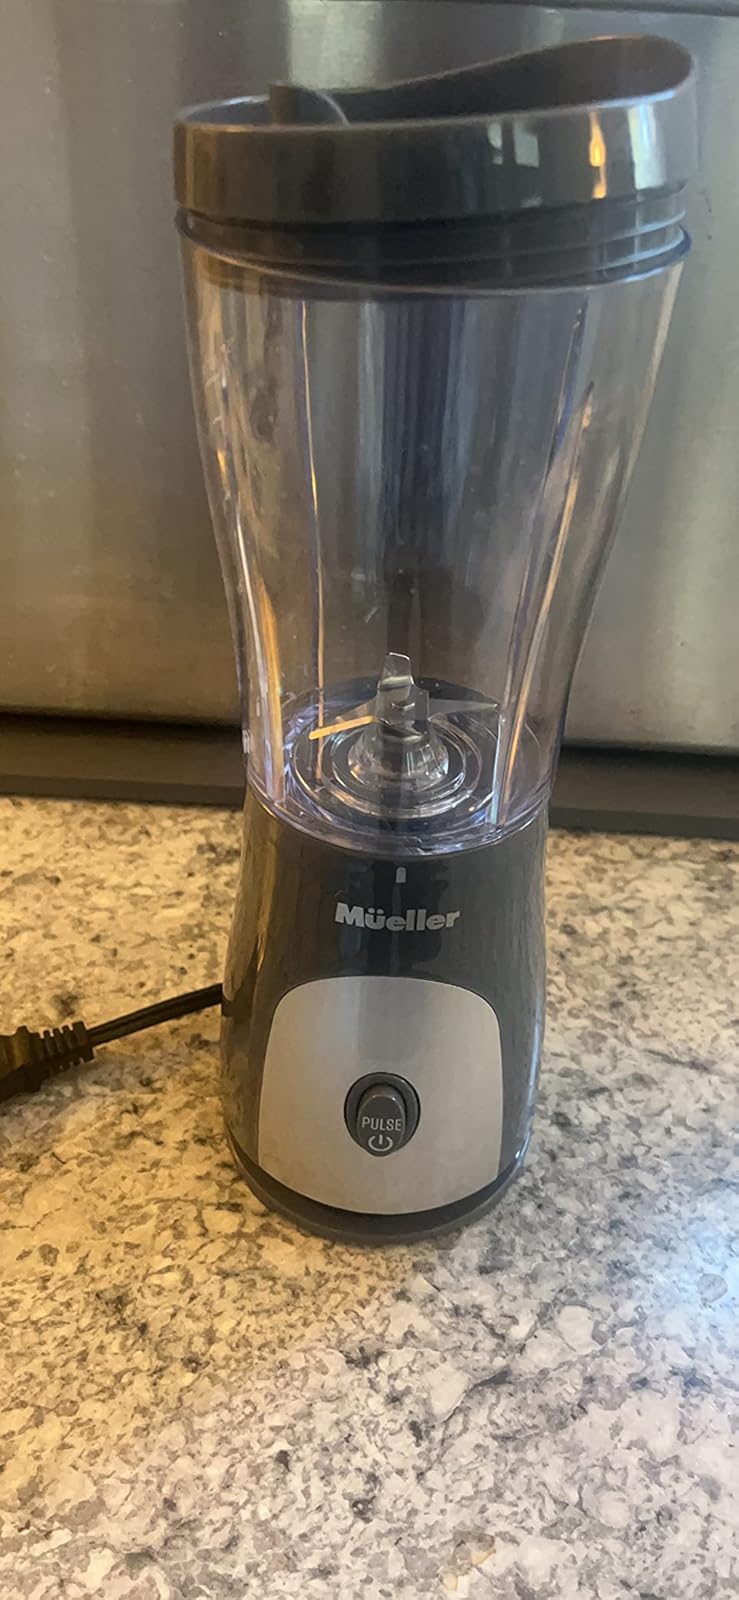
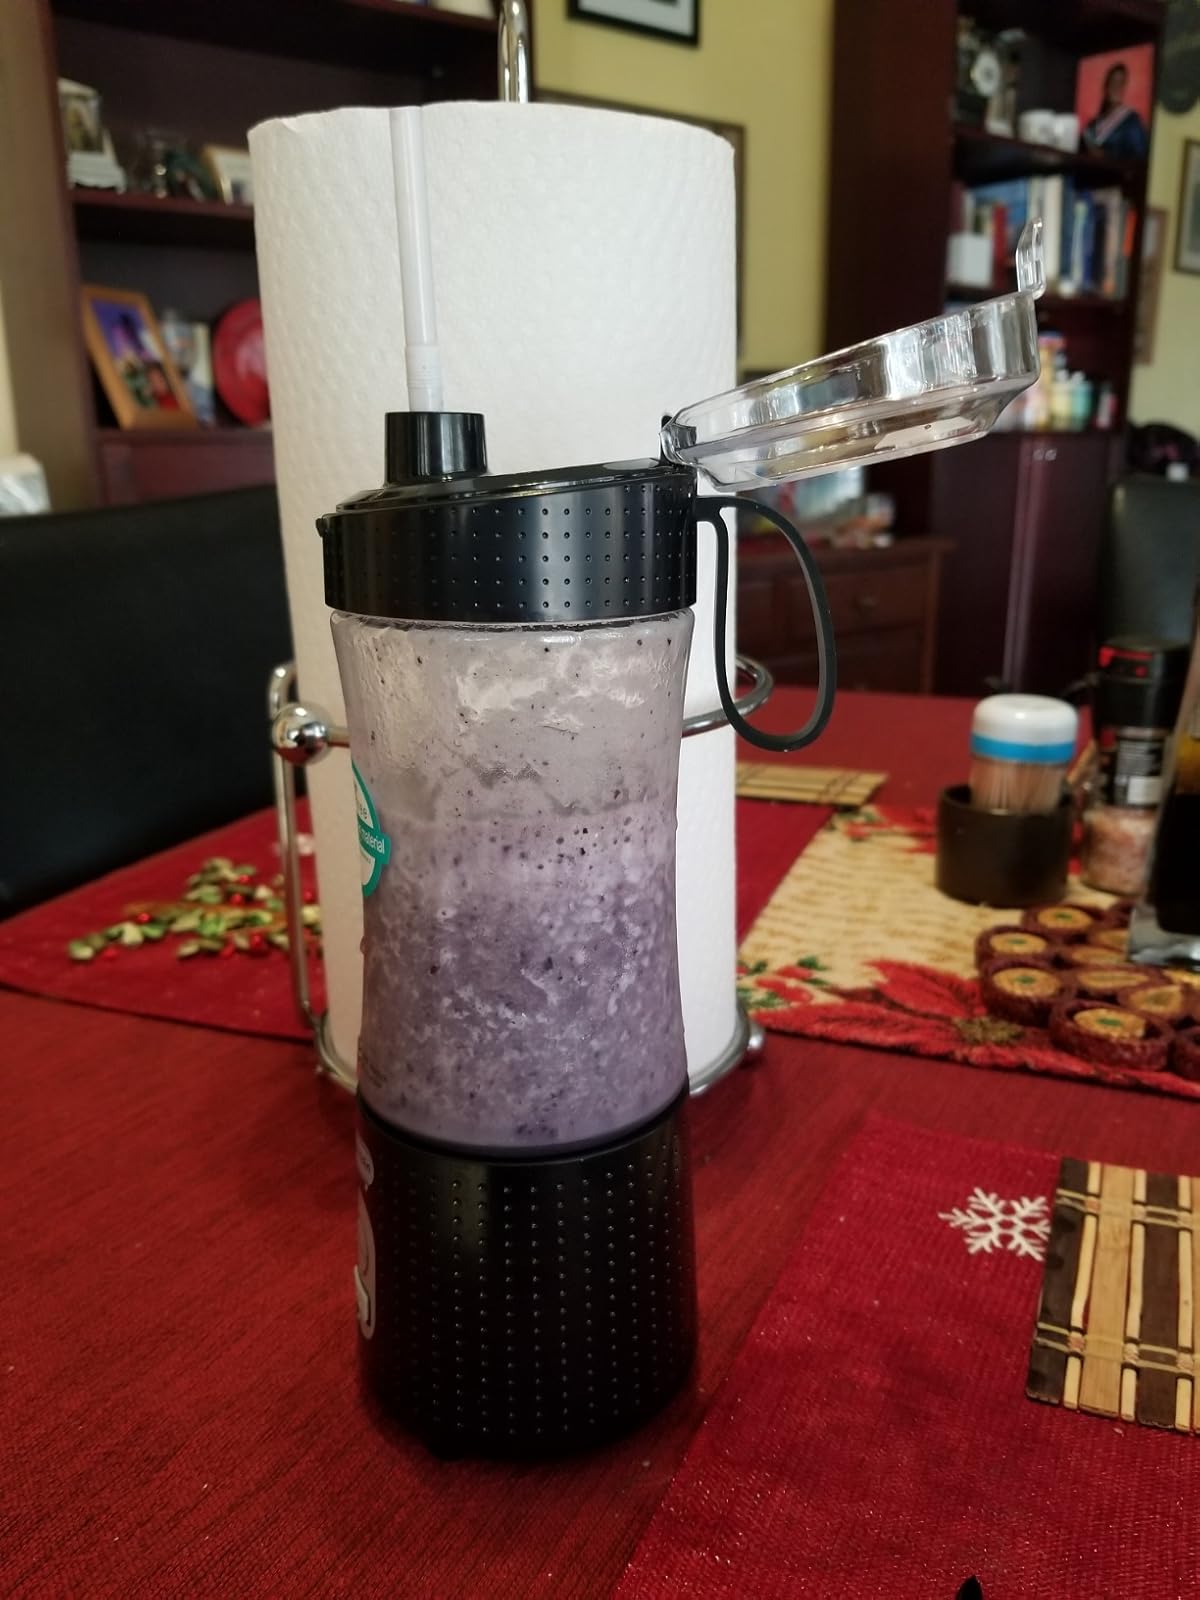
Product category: items_blender
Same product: no